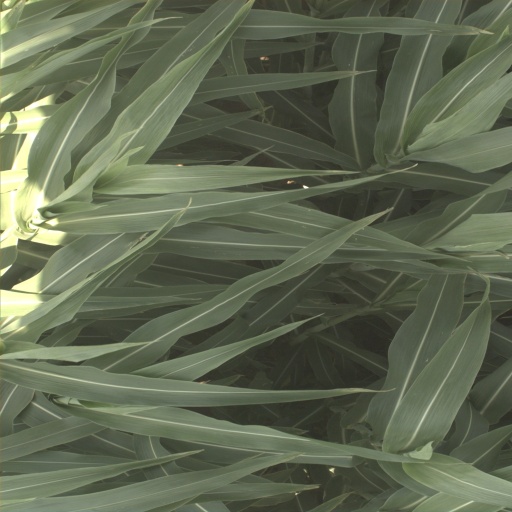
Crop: sorghum